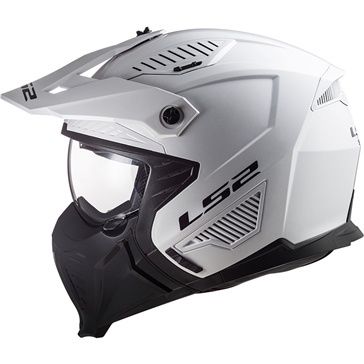
LS2 Drifter Open-Face Helmet Solid
Shell Made from Kinetic Polymer Alloy (KPA). 2 shells. Intermediate oval. Comfort Removable, washable, hypoallergenic liner wicks moisture to keep you cool. 3D laser-cut cheek pads for all day comfort with no hot spots. Convertible design allows for a fully personalized look. Visor Built-in 3D, A-class, optically correct, polycarbonate sun shield is scratch and UV resistant Security DOT approved micrometric quick release chin strap for a secure closure, State of the art multi-density EPS, removable chin bar is not intended for impact protection. Ventilation Fully adjustable, multi-port dynamic, flow through ventilation with channeled EPS to keep you cool. Removable chin bar for added airflow. Weight 1350g ± 50g Certified Meets or exceeds DOT FMVSS 218 and ECE 22.06
Brand: LS2
Category: Vehicles & Parts > Vehicle Parts & Accessories > Vehicle Safety & Security > Motorcycle Protective Gear > Motorcycle Helmets > Open Face Helmets